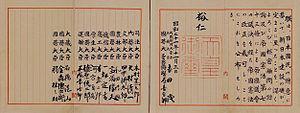
La Constitution du Japon, officiellement la Constitution de l'État du Japon est la forme actuelle de loi fondamentale de l'État du Japon depuis 1947. Votée le 3 novembre 1946, sous l'occupation américaine, elle est en vigueur depuis le 3 mai 1947. Cette « constitution de 1947 », aussi appelée Constitution d'après-guerre est rédigée avec le souci de ne pas rééditer les erreurs du système précédent qui avait conduit au totalitarisme.